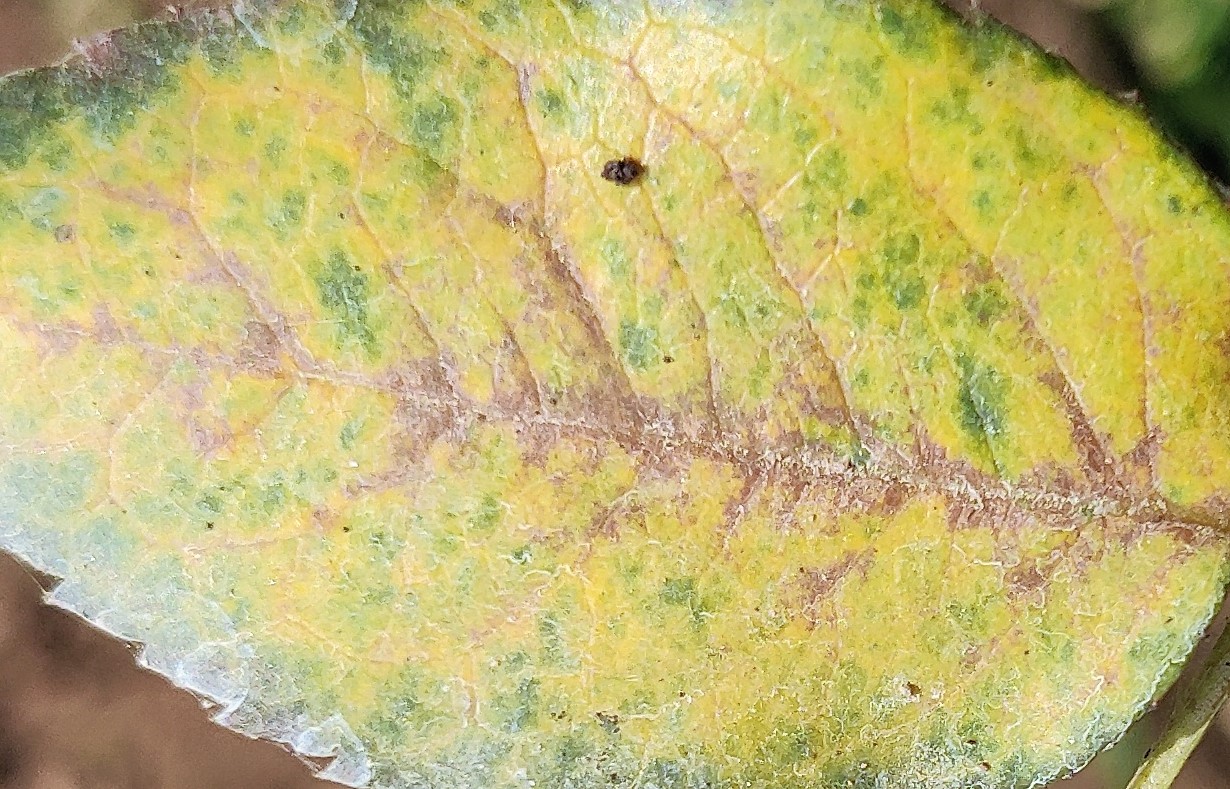
Label: Downy Mildew